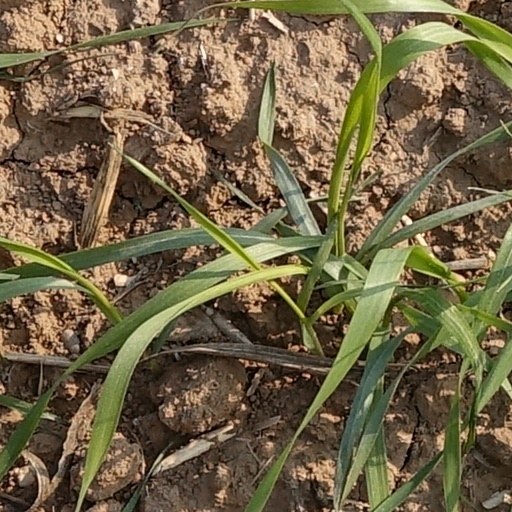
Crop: wheat